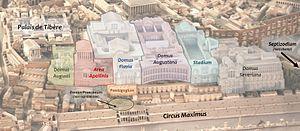
Palatin, localisation des différentes sections du palais impérial.
Le palais impérial de Rome est le palais des empereurs romains qui occupe toute la partie orientale de la colline du Palatin et fut construit en grande partie durant le IIᵉ siècle. Son immense Aula Regia, salle d'audience des empereurs, occupe sa partie publique. Ce palais reste la résidence officielle des empereurs jusqu'à la fin de l'Empire. De nombreux vestiges sont aujourd’hui toujours visibles.
Une domus est une habitation urbaine unifamiliale de l'antiquité romaine. Lors des derniers siècles de la République romaine et sous l'Empire romain, ce terme désigne avec la villa romaine, la demeure luxueuse des classes aisées, par opposition à l'insula.
La Domus Flavia ou Palais des Flaviens est, avec la Domus Augustana et le Stadium, l’un des trois édifices composant l’immense Palais de Domitien ou Palais impérial de Rome. Il fut complété en 92 sous l’empereur Domitien, dernier représentant de la dynastie des Flaviens; on en attribue la conception à l’architecte en chef de Domitien, Rabirius. Il fut bâti sur l’emplacement de l’ancien palais de Néron dont il conserva une partie du plan. Avec de modestes transformations, le palais devait être utilisé jusqu’à la fin de l’empire. Tombé en ruines à partir du VIᵉ siècle, l’ensemble du palais impérial fut redécouvert lors de fouilles archéologiques à partir du XVIᵉ siècle, mais surtout à partir de la fin du XIXᵉ siècle et au XXᵉ siècle.